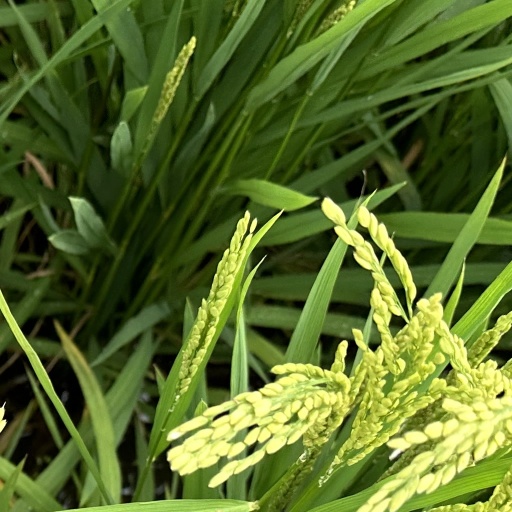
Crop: rice